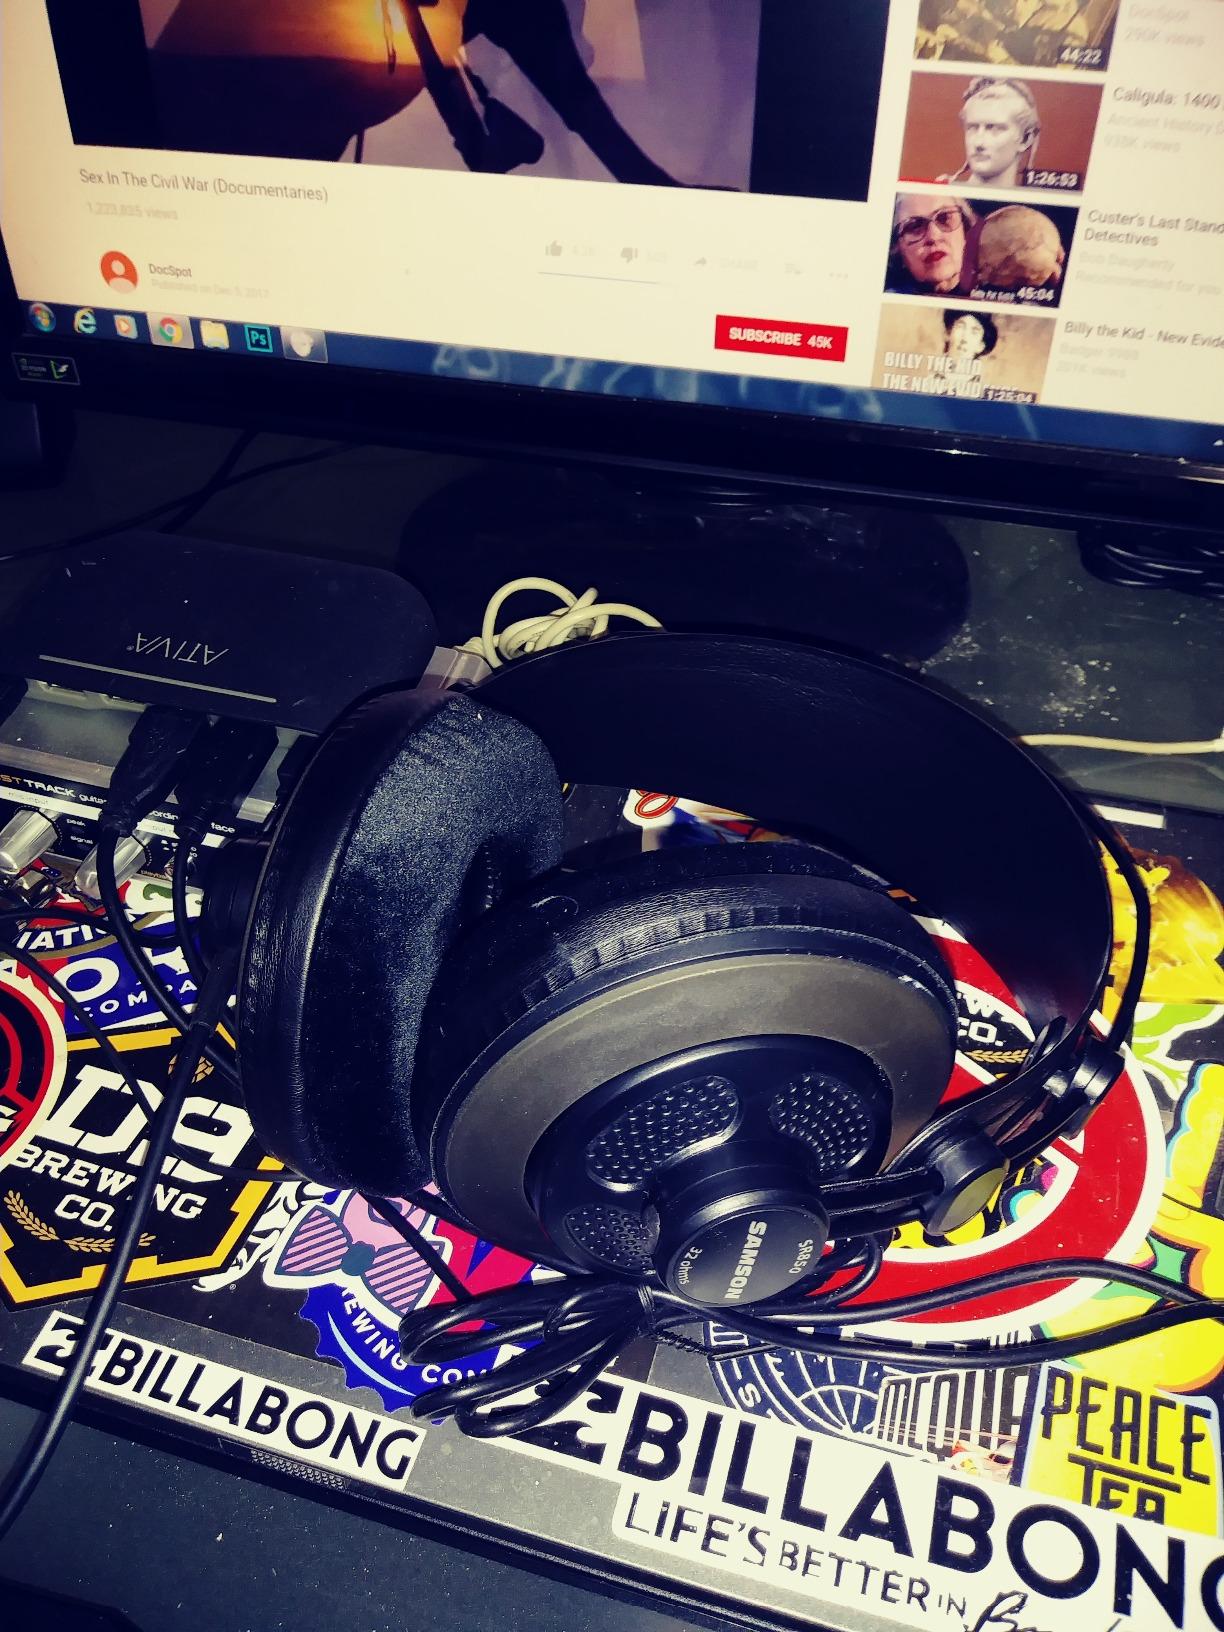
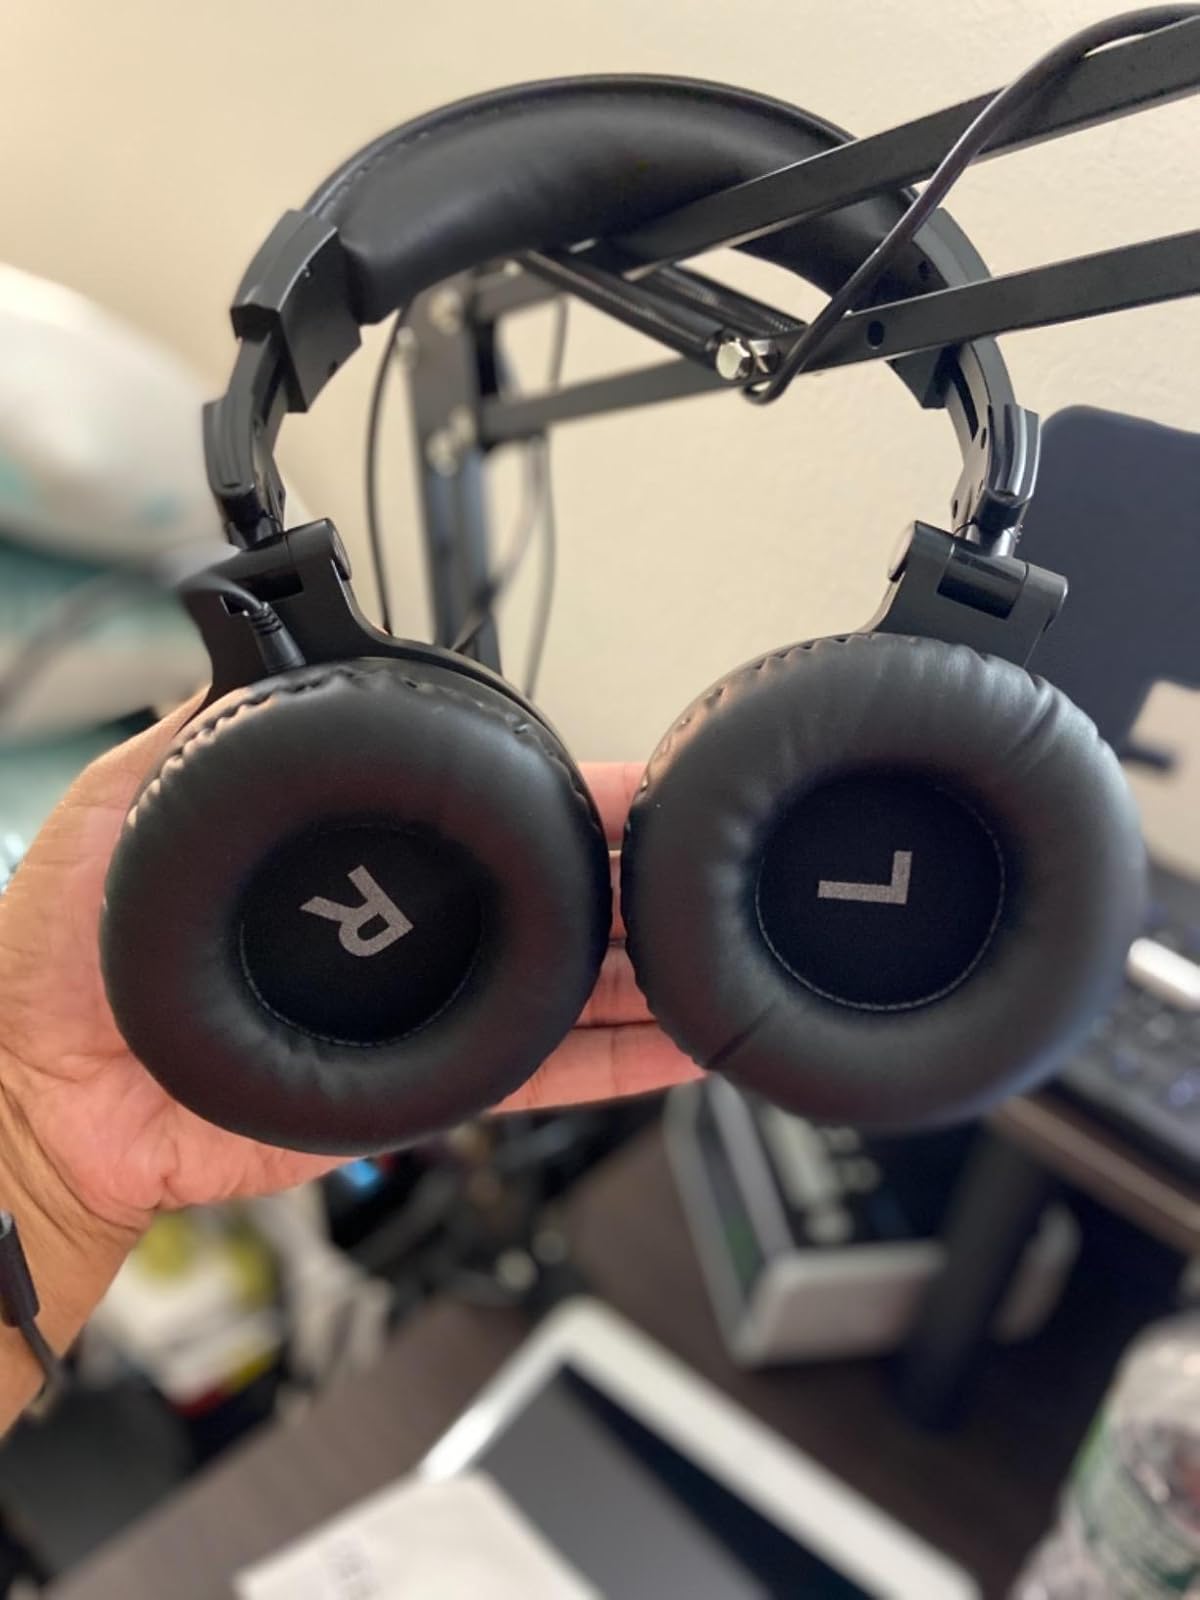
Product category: headphones
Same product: no